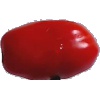
Label: Tomato 2